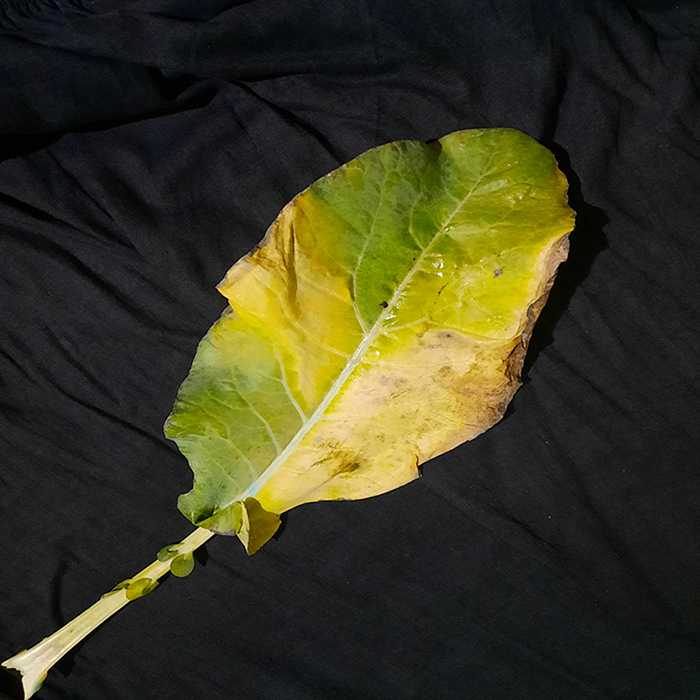
Plant: Cauliflower
Label: Black Rot